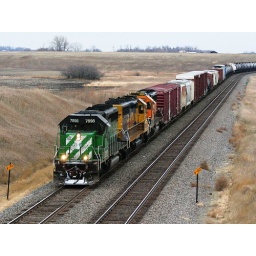
Three SD40-2's all heritage of the BNSF ease their train under the county road overpass near Hawley.